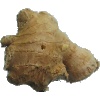
Label: Ginger Root 1